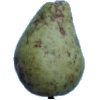
Label: Pear Stone 1